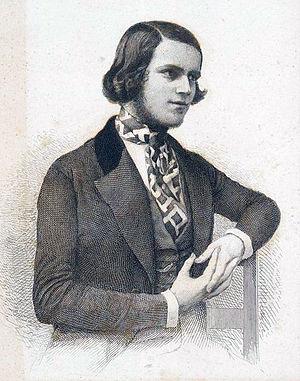
Italo Gardoni jeune homme
Italo Gardoni est un tenore di grazia italien d'opéra. Il est fait partie des ténors les plus renommés de son époque avec Giovanni Mario, Gaetano Fraschini, Enrico Tamberlick et Antonio Giuglini.